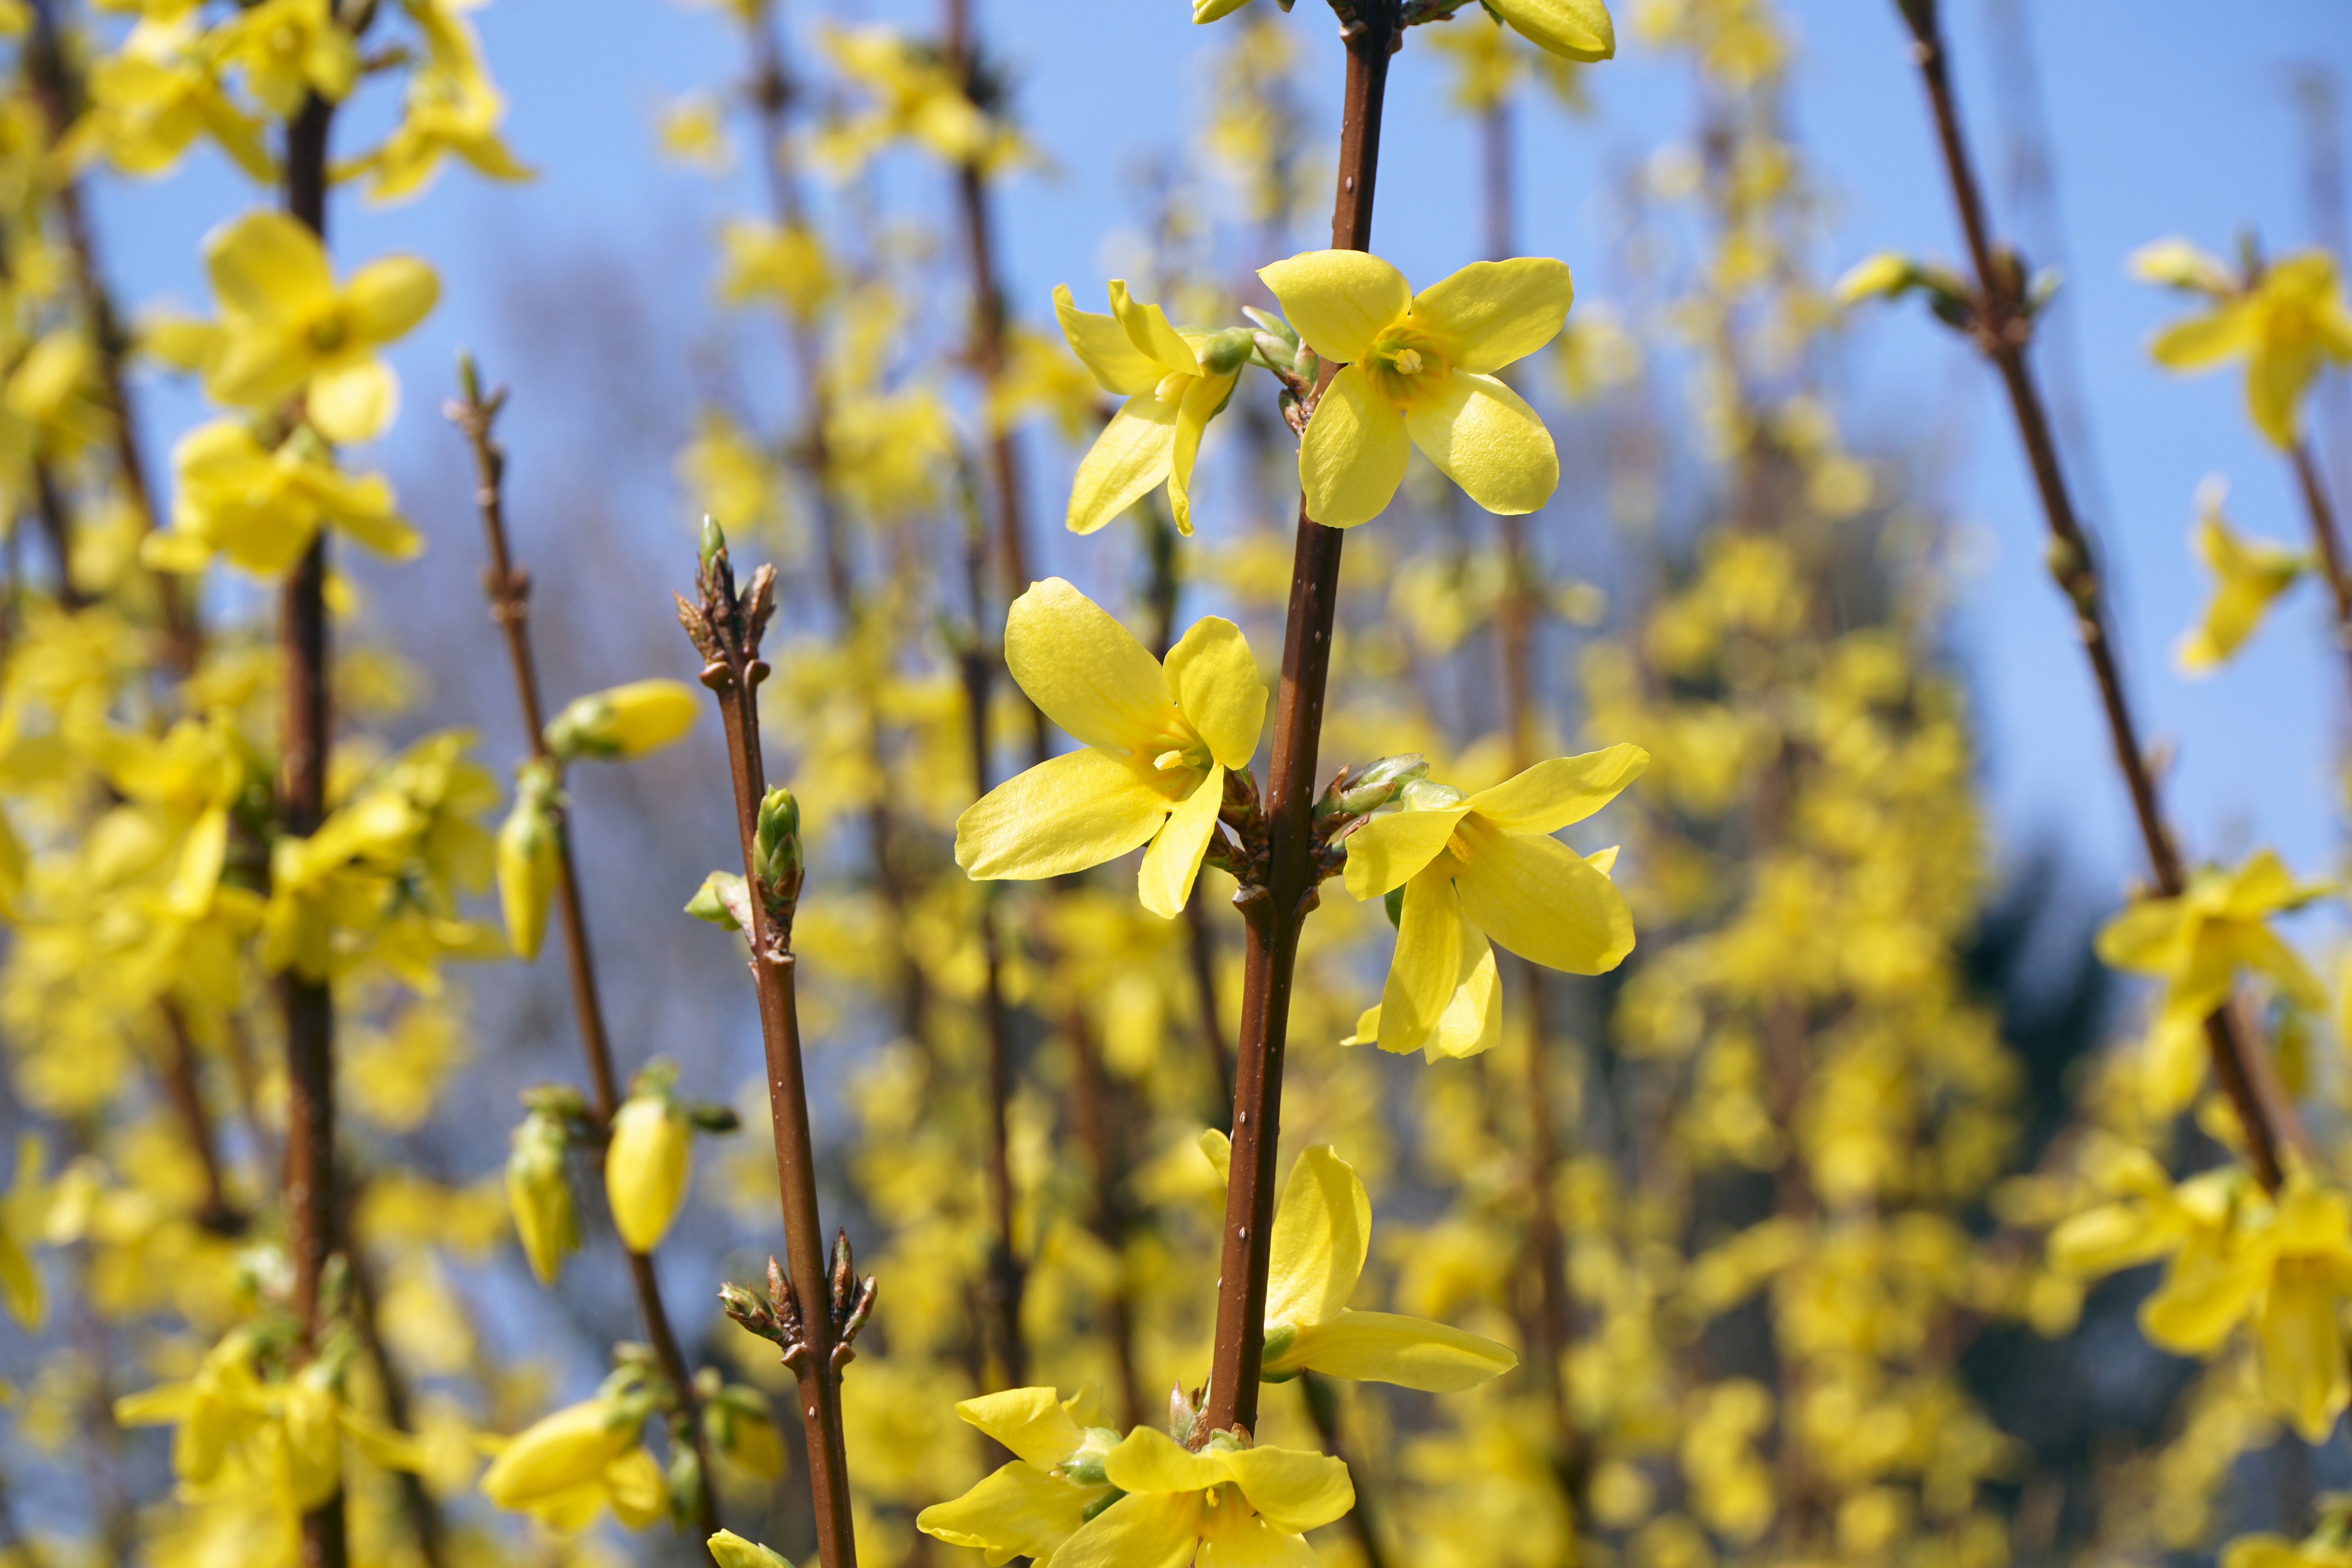
nature, branch, blossom, plant, meadow, sunlight, flower, bloom, food, spring, produce, vegetable, botany, yellow, garden, flora, rapeseed, yellow flower, wildflower, flowers, forsythia, canola, brassica, sepals, flowering plant, gold lilac, golden bells, laburnum, stangenblueter, land plant, mustard plant